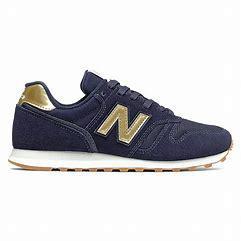
Brand: New
Model: Balance 373